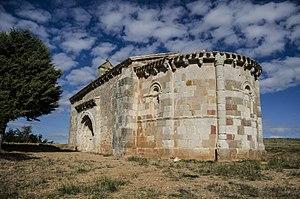
Bien qu'aujourd'hui le sens du mot ermitage soit traditionnellement un endroit où un ermite vit dans l'isolement du monde, l'ermitage était couramment utilisé pour désigner un établissement où une personne vit religieusement, en isolement de la société.